New York State Route 174

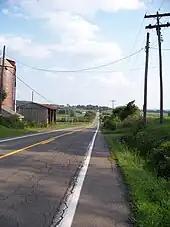
A two-lane highway passes through a rural area. A farm is to the left of the highway; in the background and in the distance are large, open fields.

The village of Marcellus was first settled in 1794 at the intersection of two transportation routes: an old Iroquois trail running east–west (later to become the Seneca Turnpike) and the north–south Nine Mile Creek. At the beginning of the 19th century, land travel along the Nine Mile Creek was very difficult and most travel between Marcellus and the settlements along Onondaga Lake was by water. In 1831 the New York State Legislature authorized the construction of a road to follow Nine Mile Creek from Marcellus towards the town of Salina at Onondaga Lake.